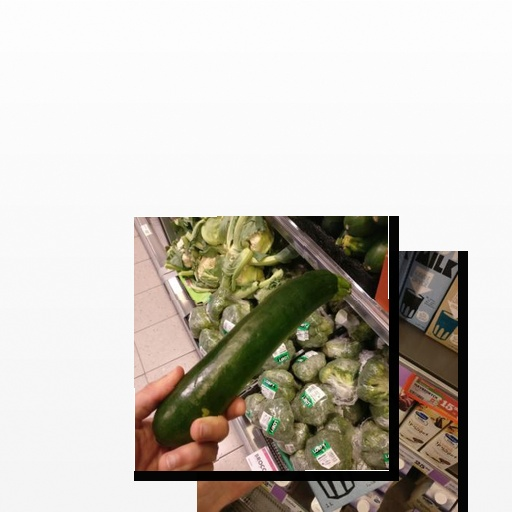
Food items: zucchini, oat_milk